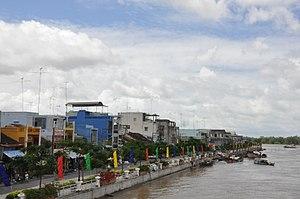
Hồng Ngự est une ville de niveau district de la province de Đồng Tháp dans le delta du Mékong au sud du Viêt Nam.